Oregon Ducks track and field

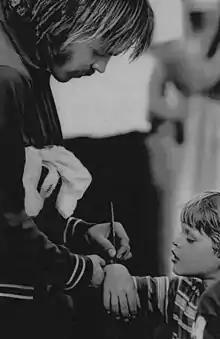
Steve Prefontaine, signing an autograph.

The people involved in the Oregon track and field program have led changes that benefited professional athletes and coaches, as well as running enthusiasts. Bill Bowerman experimented with many coaching techniques during his time as a head coach at the University of Oregon and instilled many of his principles from his days as a Major in the US Army. For example, Bowerman pioneered in using film as a method of teaching technique to his athletes. With Bowerman's meticulous attention to details, he made other discoveries with regards to coaching track. The training schedules he developed for his athletes ran counter to many other coaches' principles at the time. He believed that each individual athlete was different and tailored different workout routines to different athletes. He also scaled his workouts up and down, giving some of his athletes rest on certain days for recovery time. This attention to detail also led him to become obsessed with experimentation of reducing the weight of his athletes' apparel and increasing the traction of their shoes which eventually led to the creation of the apparel company Nike. Moreover, Bowerman considered himself more of a teacher than a coach and stressed schoolwork as well as mentoring his athletes with regards to life. Tom Heinonen, the former head coach of the Oregon women's track and field program was a strong advocate of female athletics at a time when female athletics were largely an afterthought. Steve Prefontaine was vehemently outspoken against the Amateur Athletic Union. Kenny Moore, a former University of Oregon student who ran track under Bowerman, was one of the speakers at the President's Commission on Olympic Sports, a series of hearings regarding amateur sports. These efforts along with those from other amateur athletes eventually culminated in the passage of the Amateur Sports Act of 1978.